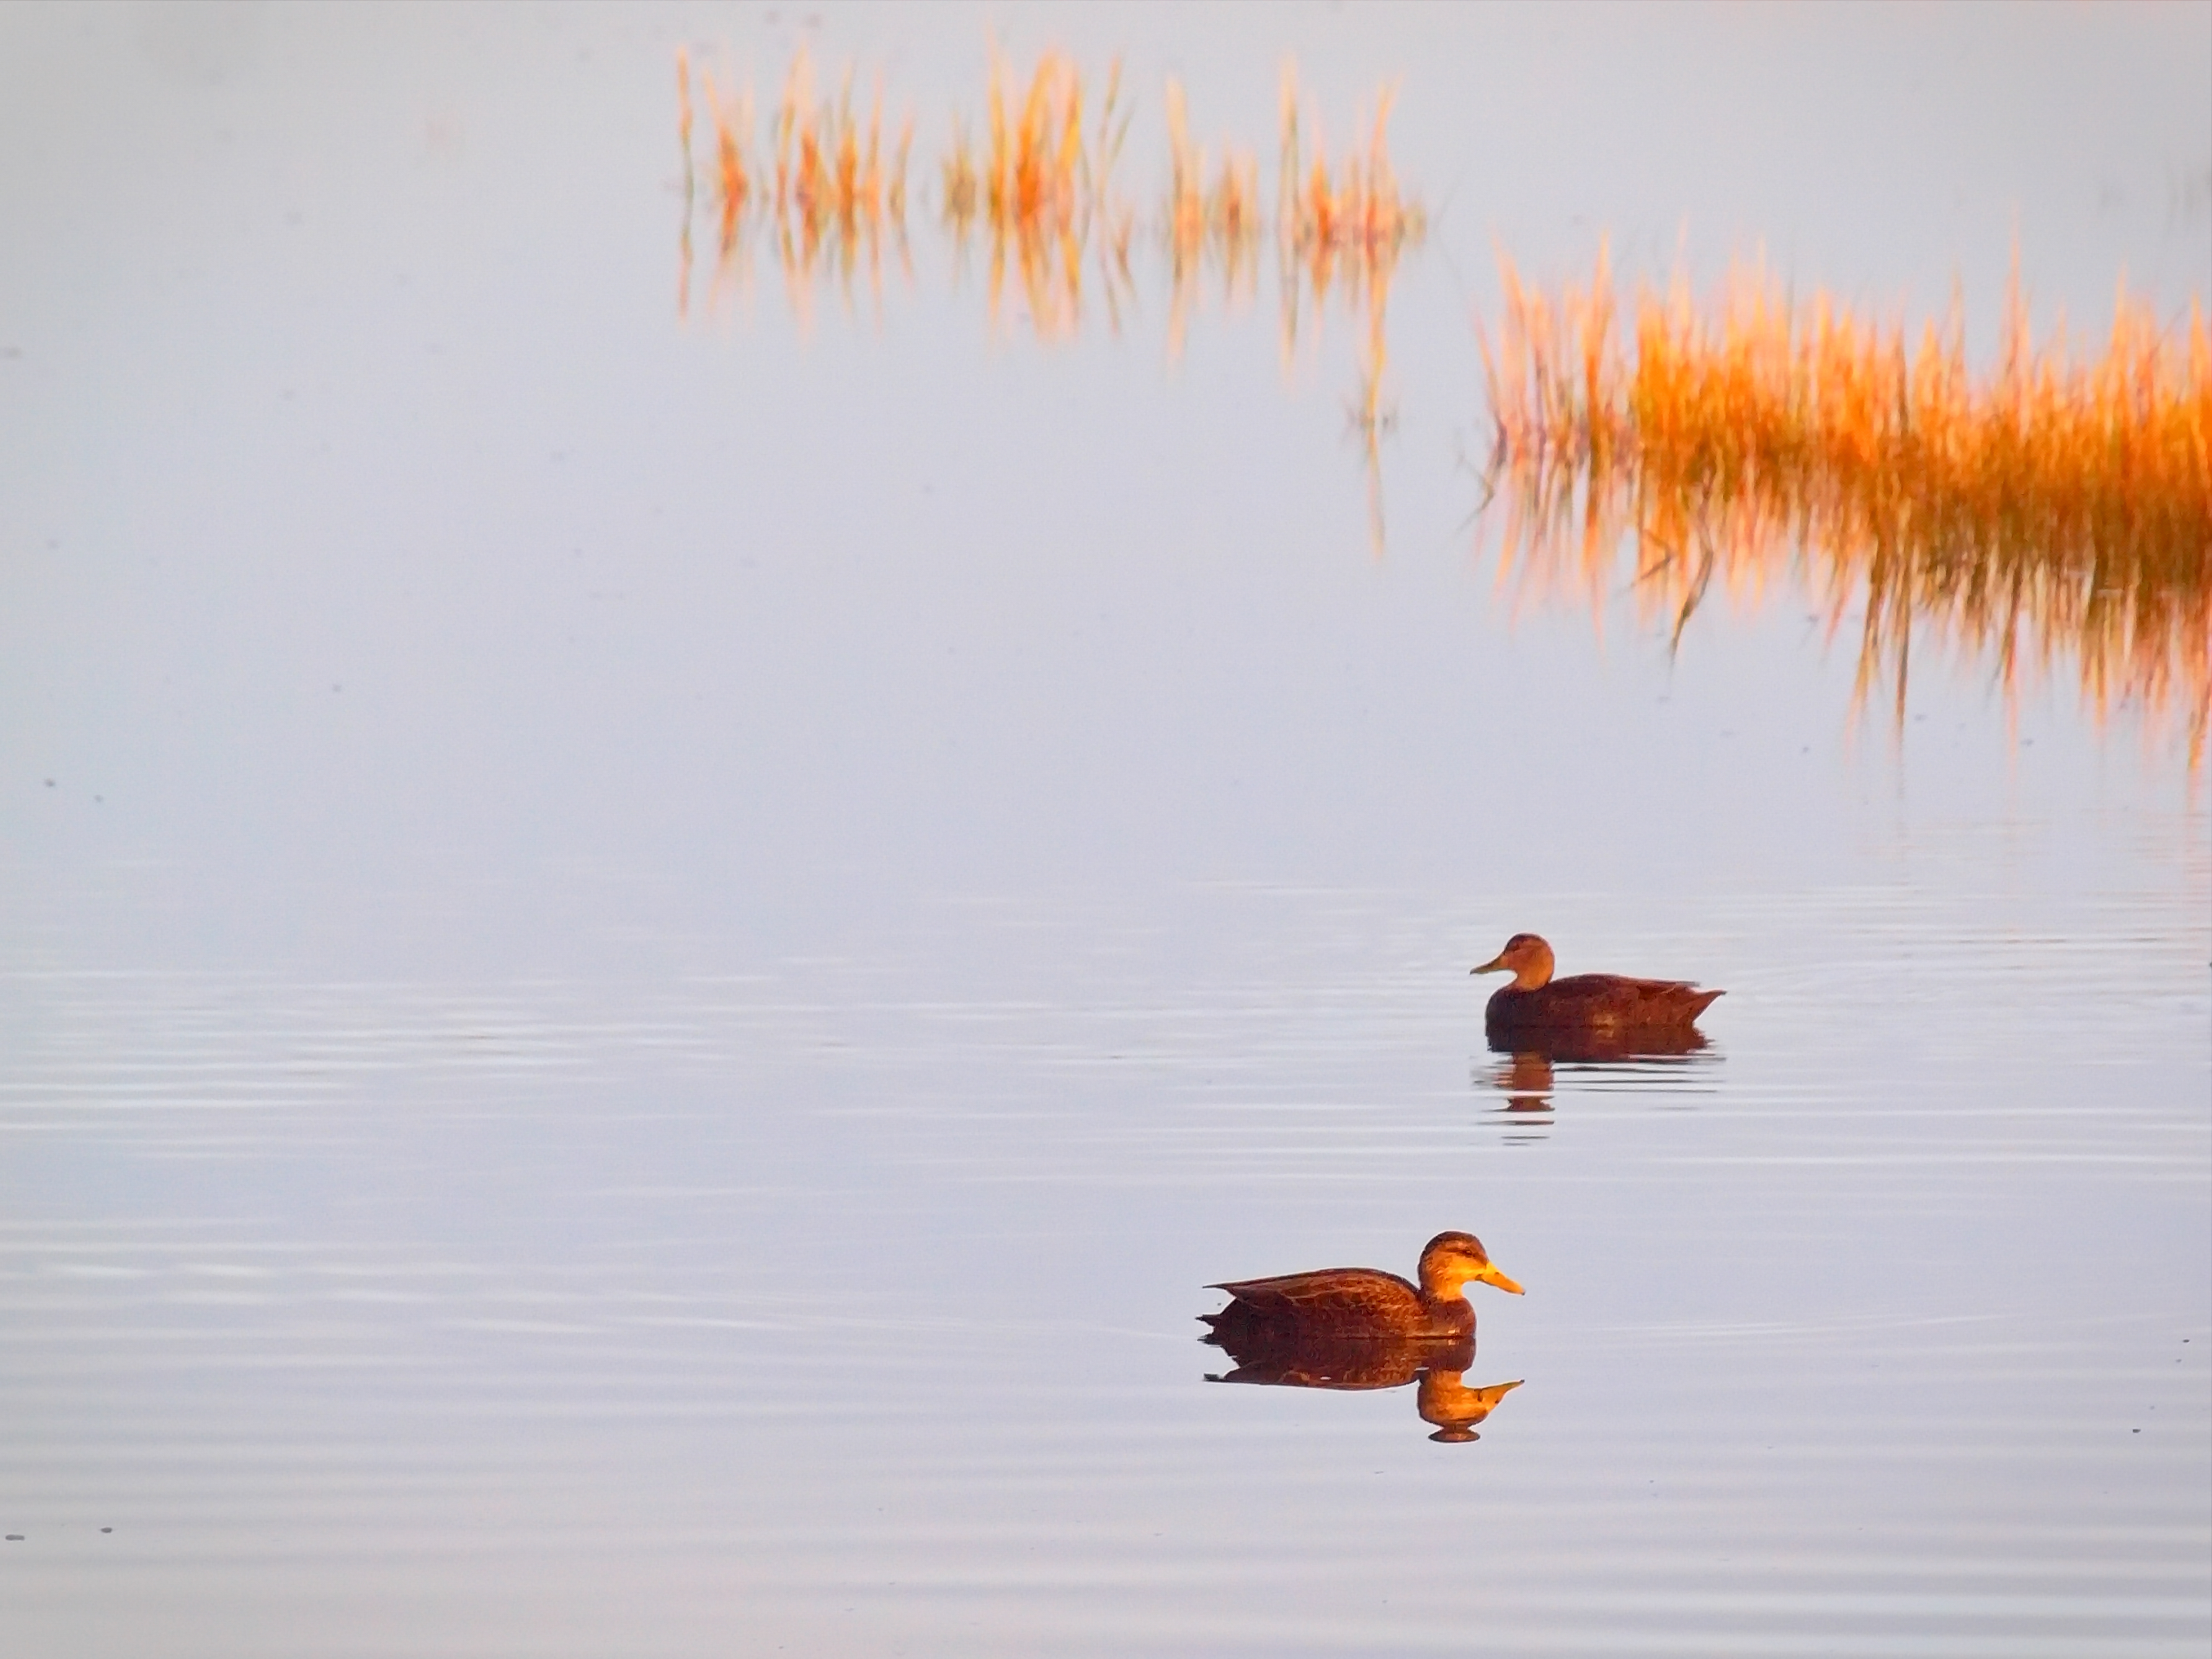
water, bird, beak, plant, lake, orange, natural landscape, ducks, geese and swans, waterfowl, sky, sunset, landscape, duck, seabird, tree, fowl, dusk, wetland, wood, Freshwater marsh, seaduck, water bird, reservoir, red sky at morning, wildlife, reflection, sunrise, loch, marsh, evening, livestock, horizon, northern shoveler, bog, tidal marsh, animal migration, lake district, feather, pond, bird migration, goose, fen, winter, shorebird, wing, bayou